William Craig (Secret Service)

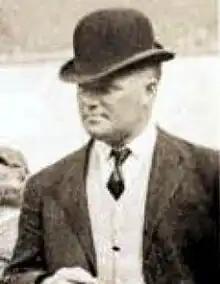

William J. "Big Bill" Craig (November 21, 1855September 3, 1902) was a Scottish-born American who was among the first agents of the United States Secret Service tasked with protecting a President of the United States. He was also the first of only two Secret Service agents who have ever been killed in the line of duty while protecting an American president, the other being Leslie Coffelt. Before protecting presidents, Craig was known for teaching and exhibiting use of the broadsword, as well as for his work apprehending counterfeiters.